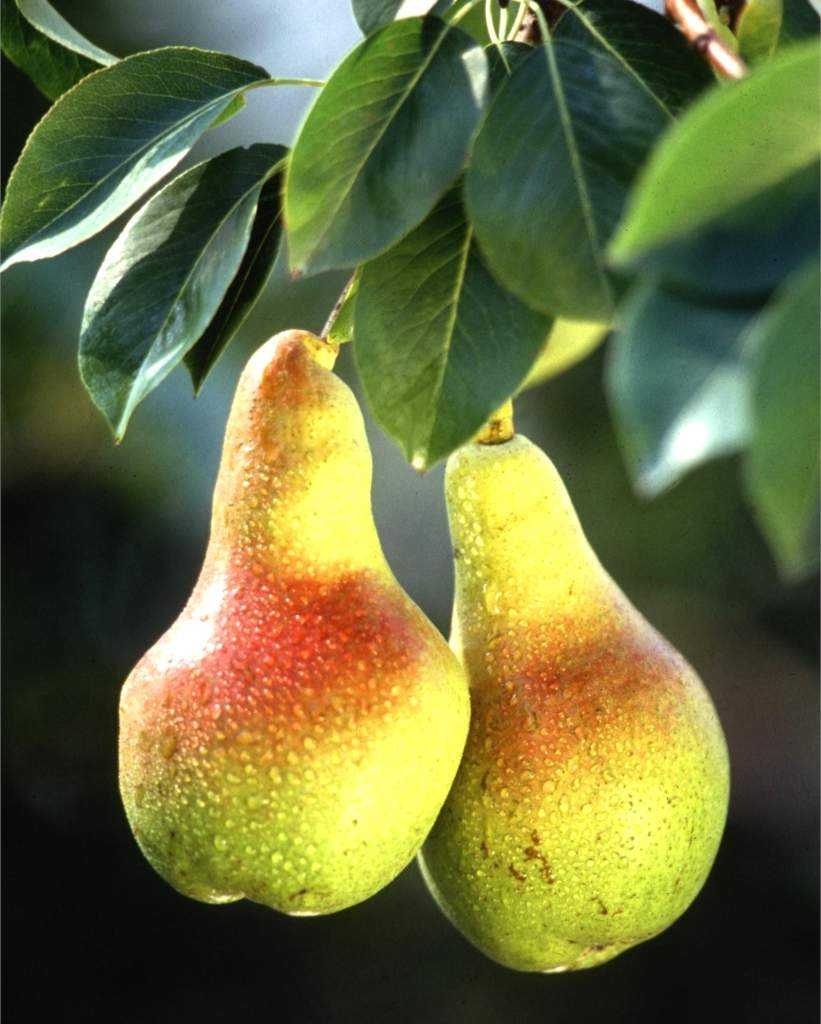
Label: Pear